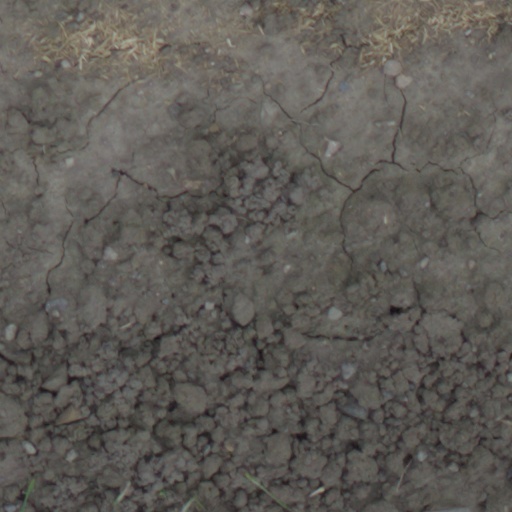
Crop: wheat